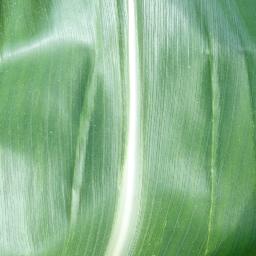
Label: Corn_(Maize)___Healthy